Teenage Catgirls in Heat

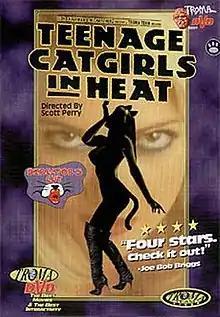
DVD cover

Teenage Catgirls in Heat (originally titled Catgirls) is a 1993 comedy film co-written and directed by Scott Perry and distributed by Troma Entertainment.